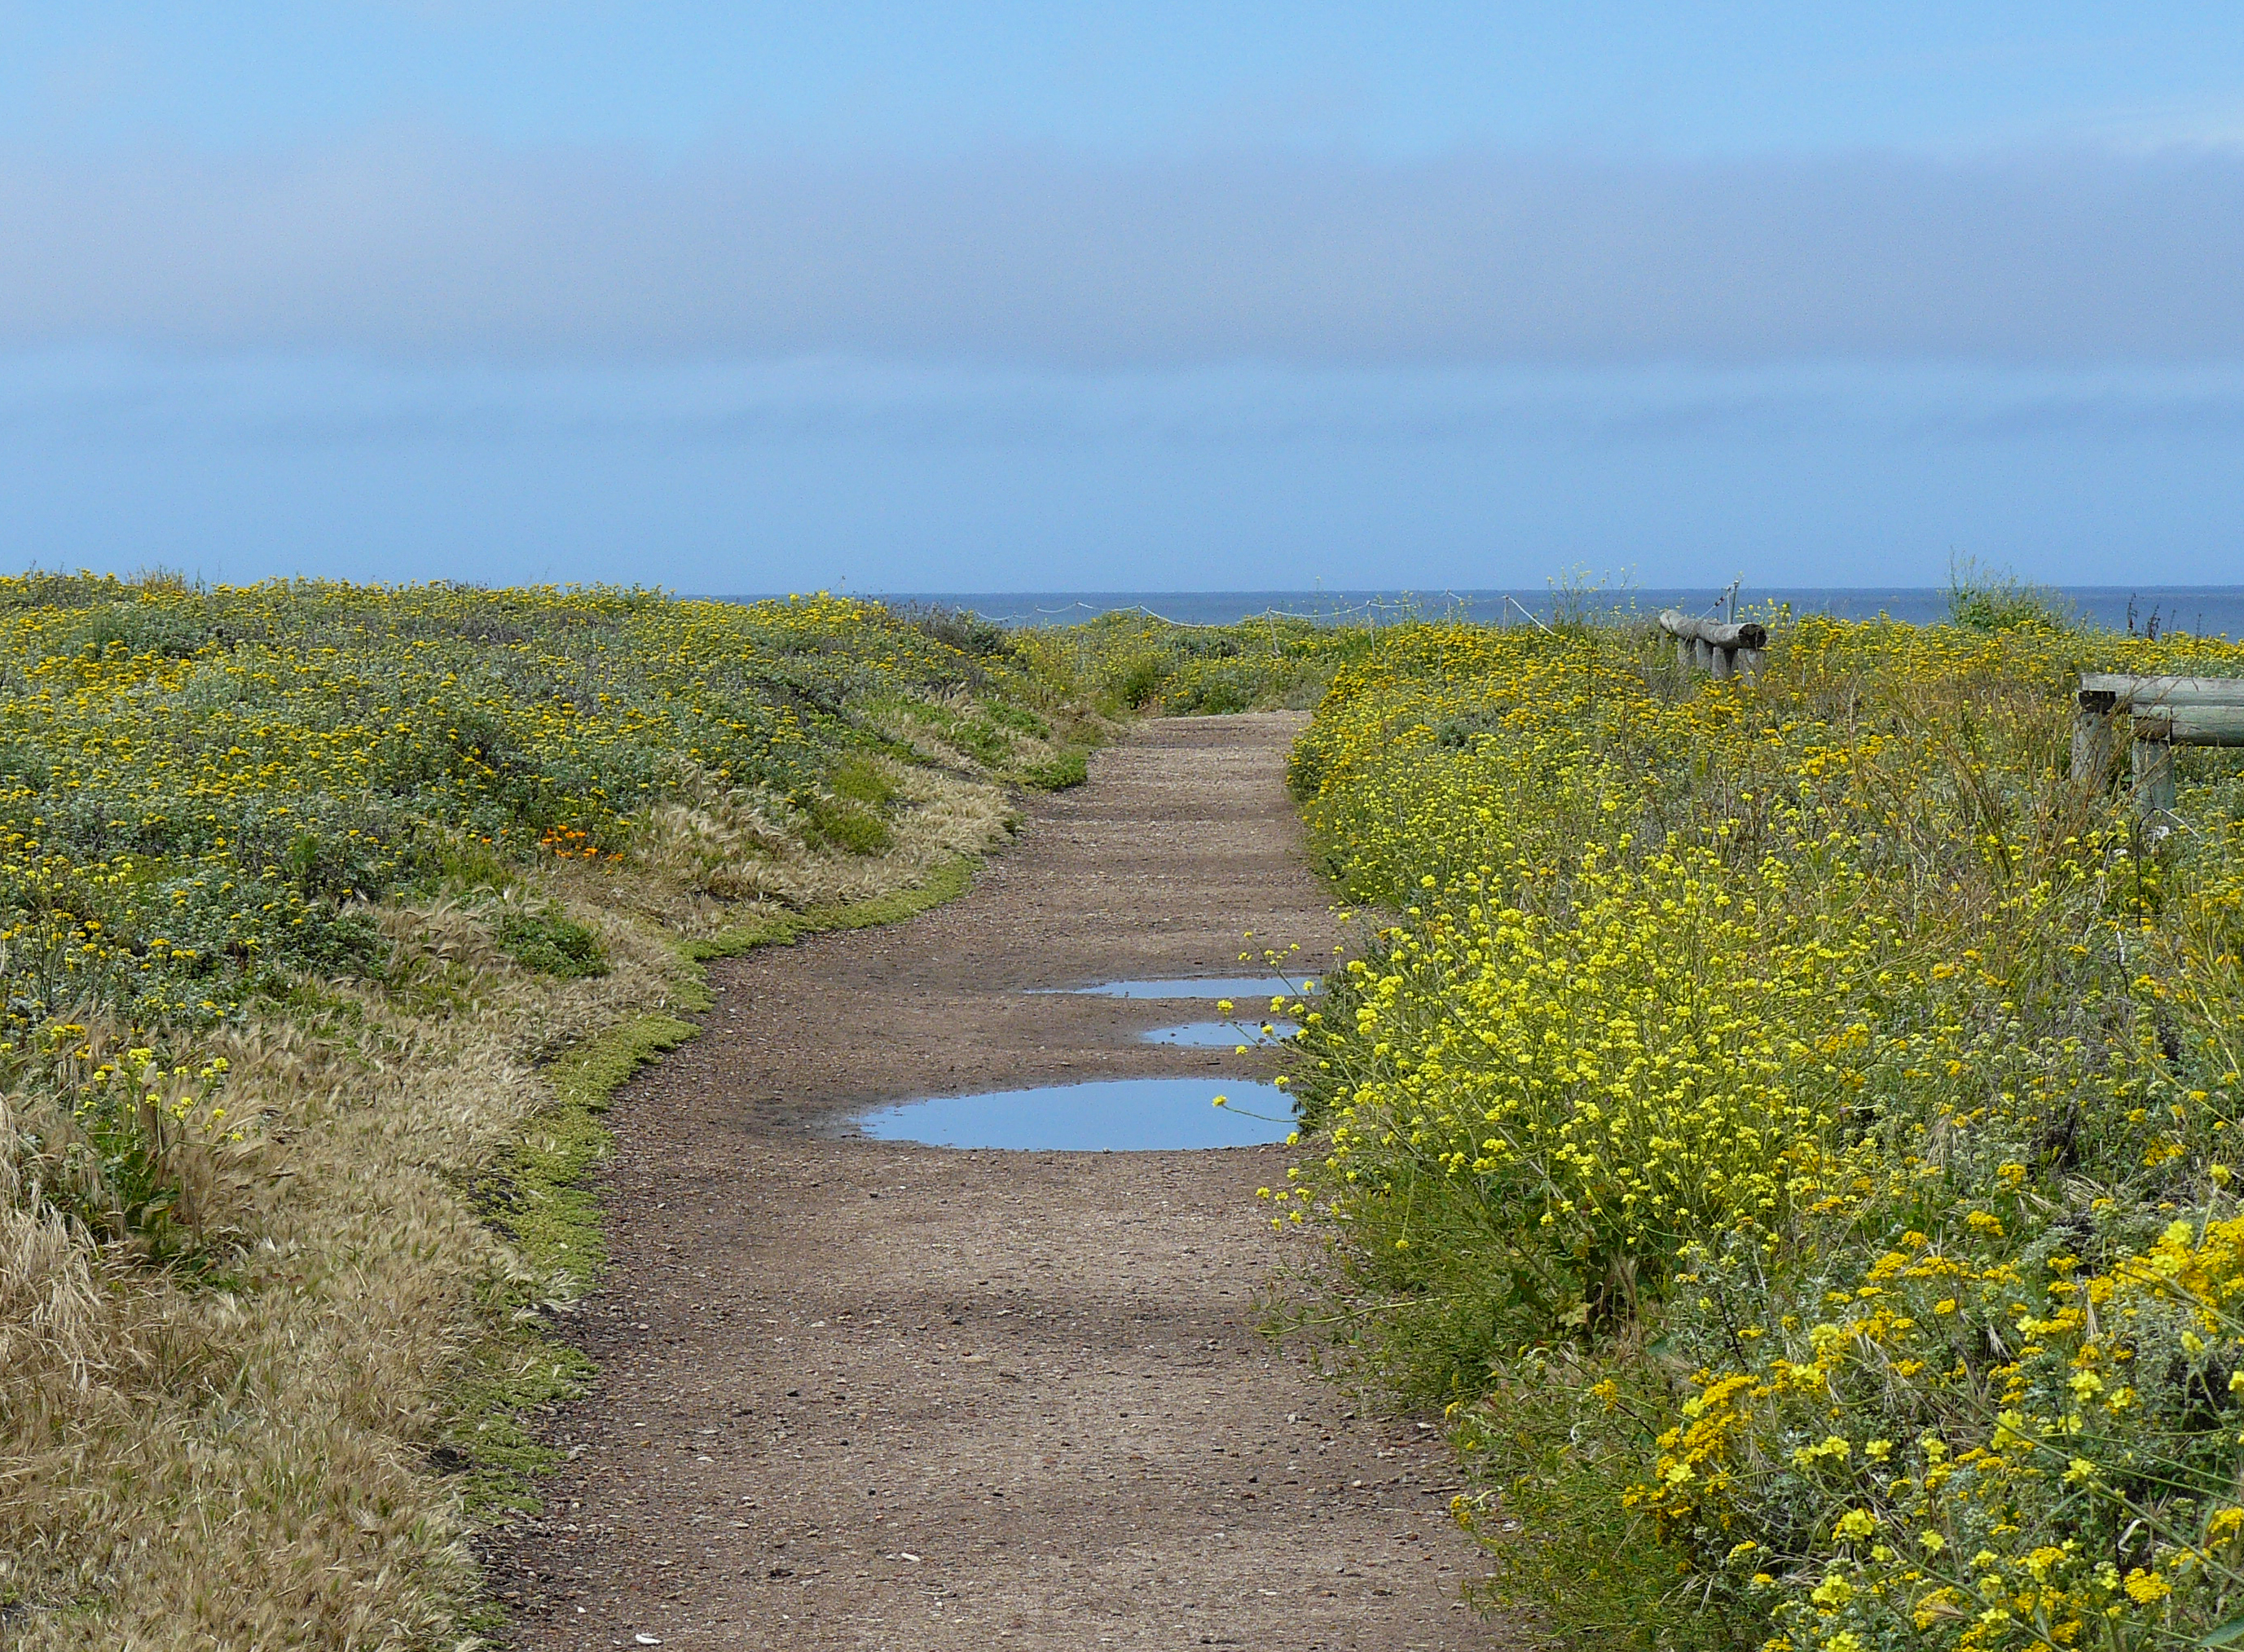
beach, landscape, sea, coast, tree, nature, grass, horizon, marsh, trail, meadow, prairie, hill, shore, flower, walkway, cliff, reservoir, terrain, waterway, grassland, wetland, habitat, ecosystem, califstateparks, montanadeorostatepark, goldenyarrow, eriophyllum, rural area, landform, natural environment, geographical feature, grass family